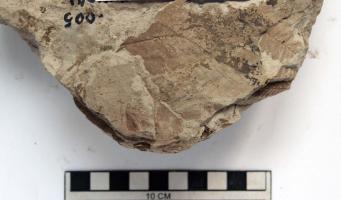
一个化石属于被子植物，其特征描述:属征：叶与现生榛属近似，不对称卵形或椭圆形，繁殖器官未知。

简述：叶卵形或椭圆形，顶部钝尖，基部浅心形至近圆形，两侧对称，叶缘具齿，羽状达缘，中脉直。

详述：叶卵形或椭圆形，长4.5~5.5cm，宽3.2~4cm，顶部钝尖，基部浅心形至近圆形，两侧对称，叶缘具齿，中脉直；侧脉羽状，以40度角从中脉伸出，间距整齐，外脉弯曲伸向叶缘，侧脉微曲伸向叶缘，不分支；三次脉与侧脉垂直伸出，排列整齐，次级脉弱。